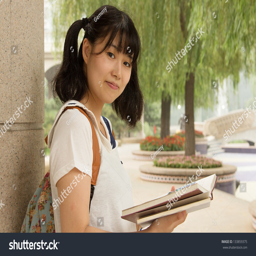
young girl studying hard in the park .